Kullu district

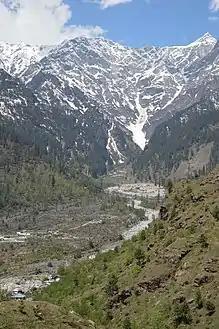
View of Himalayas in the upper parts of the Kullu valley.

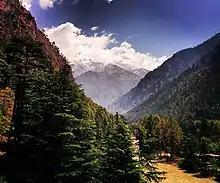
Parvati Valley

Particularly since the onset of the unrest in Kashmir in the 1980s, the Kullu region has gained in significance as a tourist destination. The Kullu valley is known as the "Valley of the Gods" or "Dev Bhumi" because almost every village in the valley has a local deity and annual festivities around them. The following is a non-exhaustive list of historical, cultural, religious, scenic, and ecological places of interest in the Kullu district.